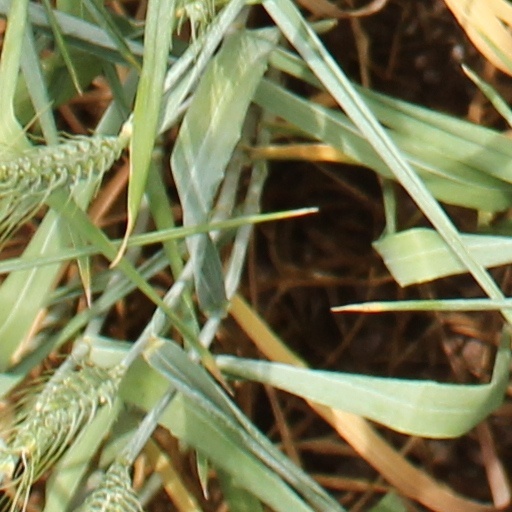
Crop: wheat